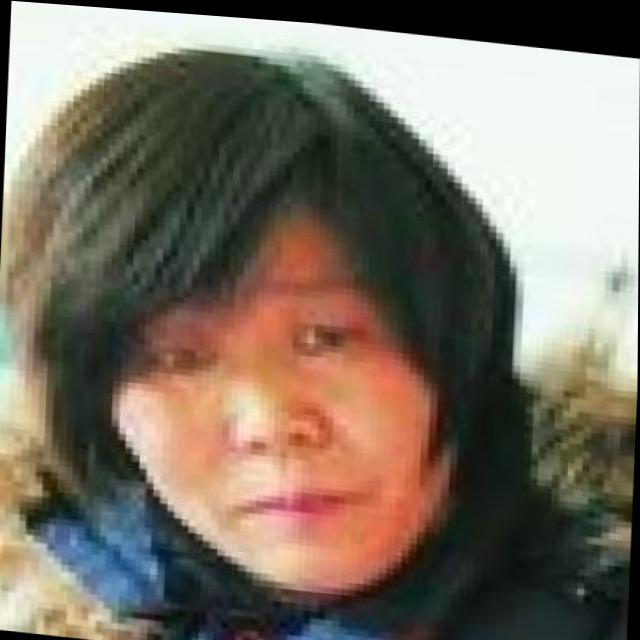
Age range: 21-44